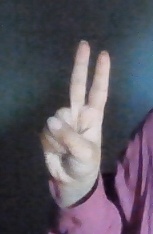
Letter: taa